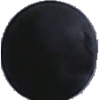
Label: blue_grape